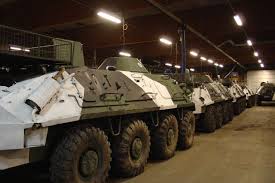
Label: BTR